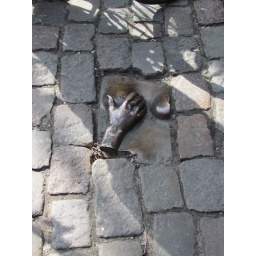
on the sidewalk in the red light district